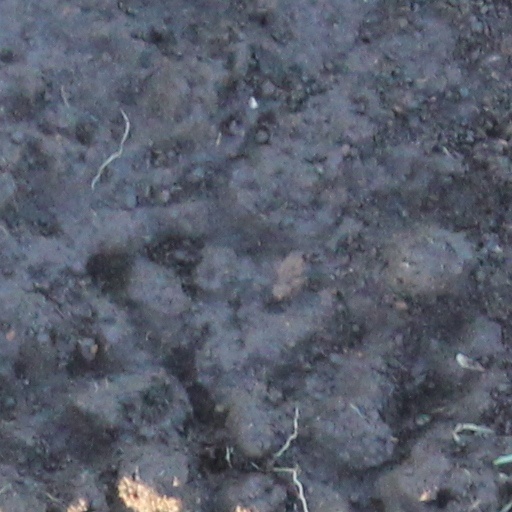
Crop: wheat